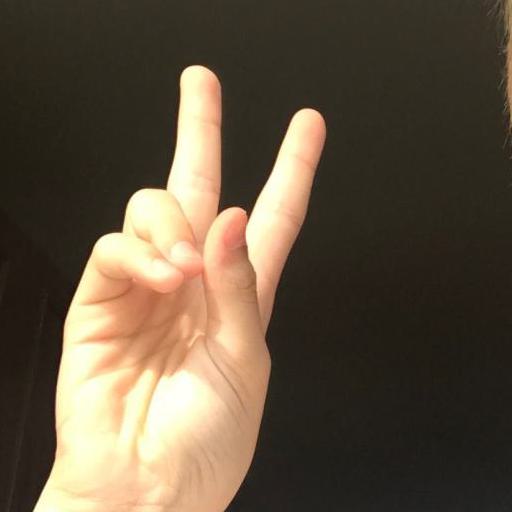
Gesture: peace